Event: Nepal Earthquake
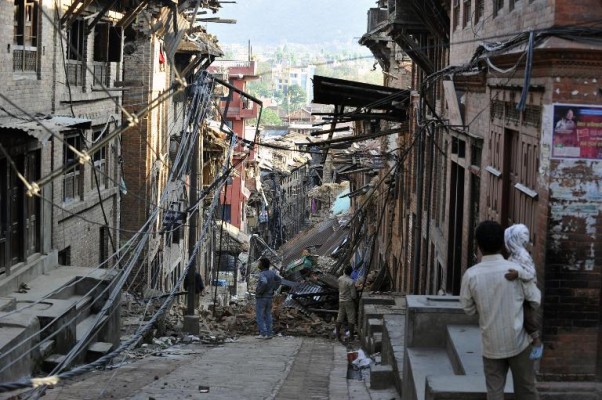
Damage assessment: damage